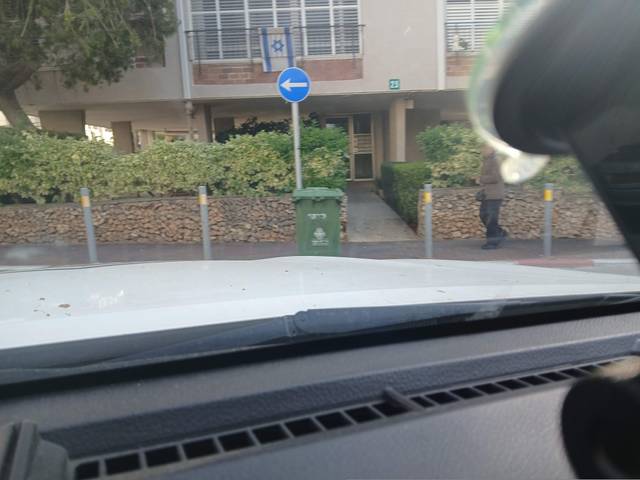
Region: Israel
Coordinates: 32.177, 34.877